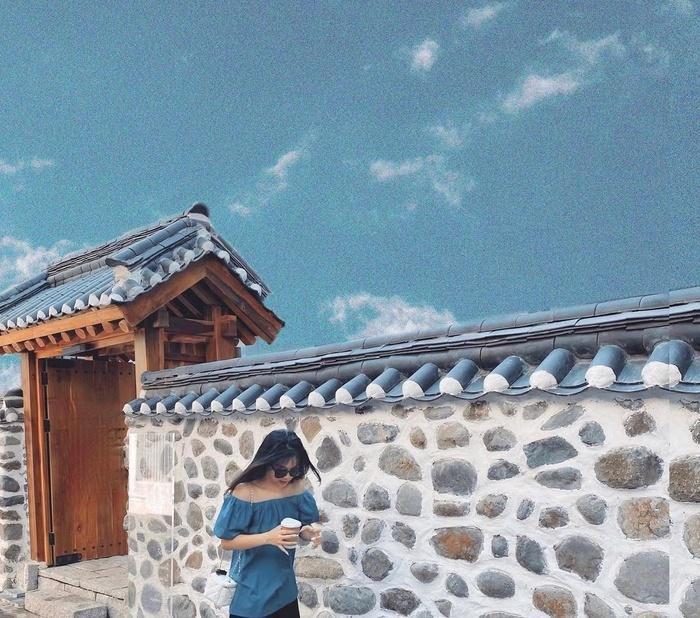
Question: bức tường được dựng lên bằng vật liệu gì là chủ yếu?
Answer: đá